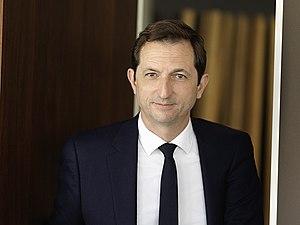
Bertrand Camus, directeur général de Suez depuis le 14 Mai 2019. Photo prise par denis Felix
Bertrand Camus, né le 9 février 1967, est un ingénieur des Ponts et Chaussées et dirigeant d’entreprise français dans le secteur de l’environnement. Il est directeur général de Suez depuis le 14 mai 2019, succédant à Jean-Louis Chaussade.